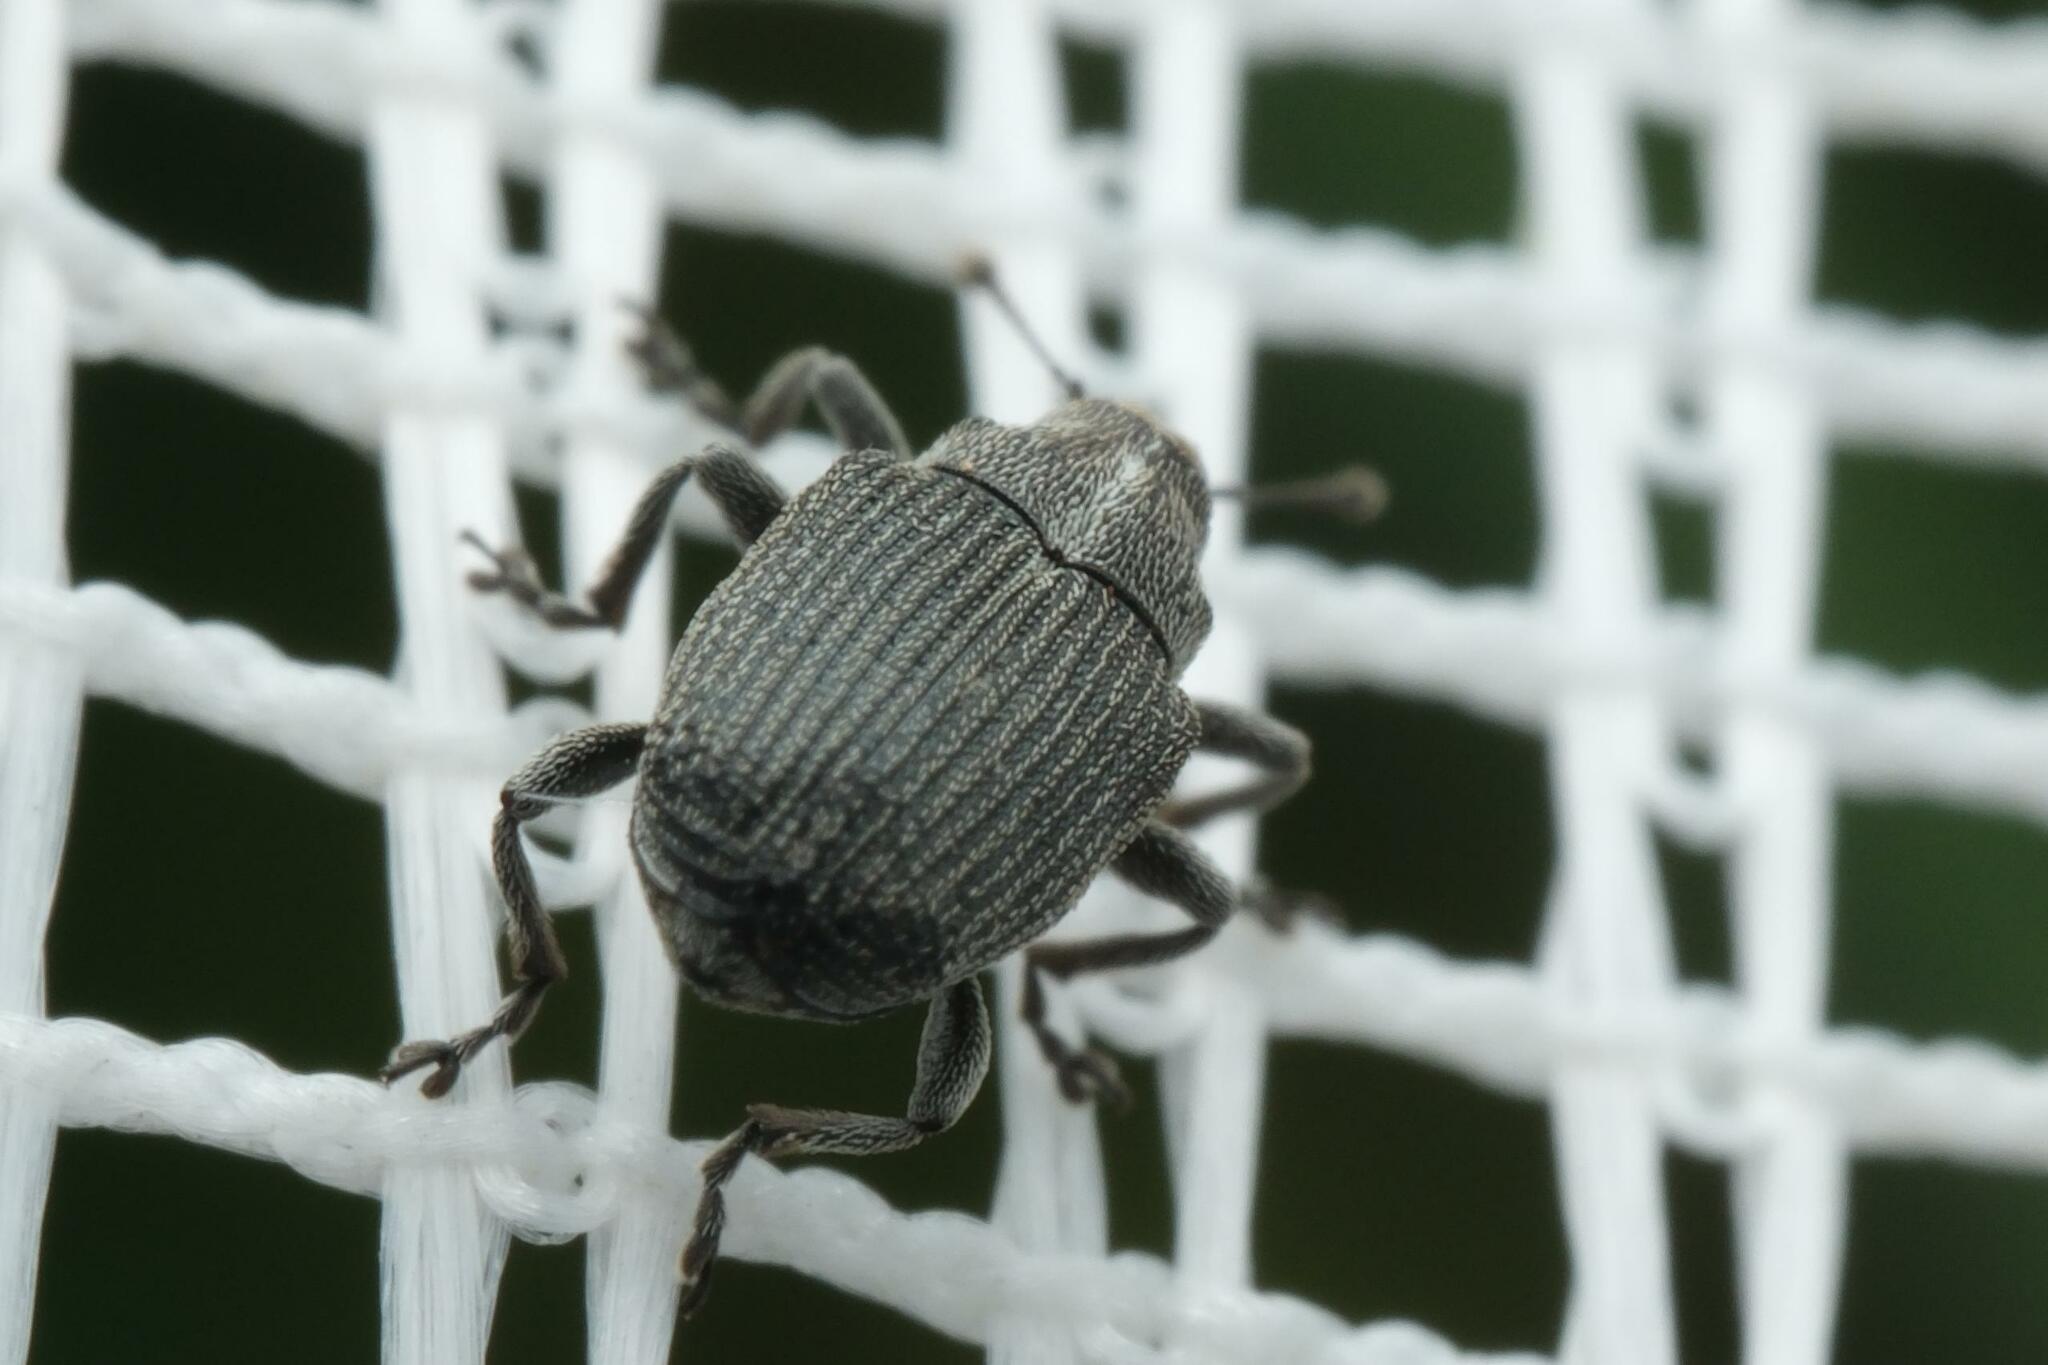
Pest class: Cabbage_seedpod_weevil